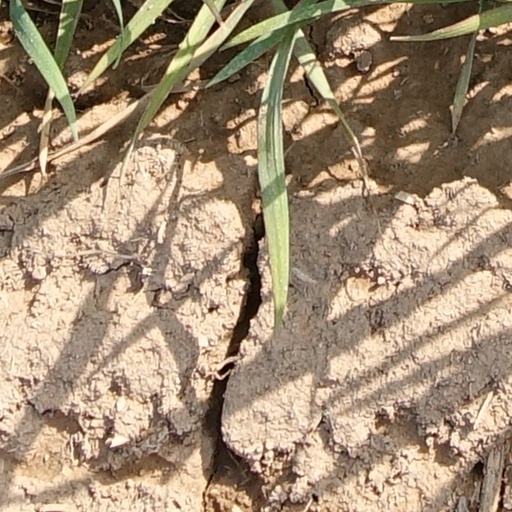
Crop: wheat